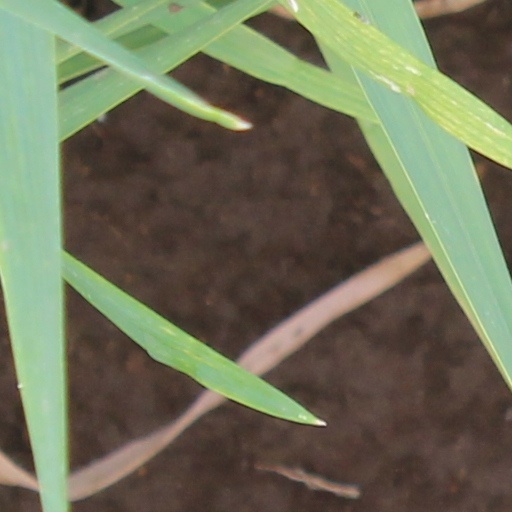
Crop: wheat